Night-Thoughts

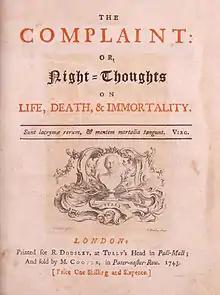

The Complaint: or, Night-Thoughts on Life, Death, & Immortality, better known simply as Night-Thoughts, is a long poem by Edward Young published in nine parts (or "nights") between 1742 and 1745. It was illustrated with notable engravings by William Blake.